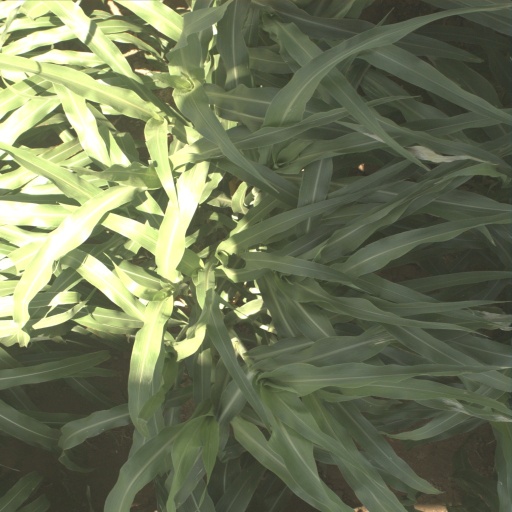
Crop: sorghum